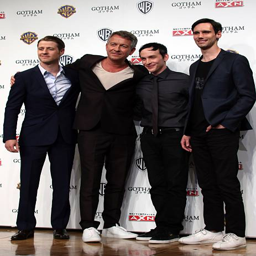
actors of actor , actor , person and journalist pose